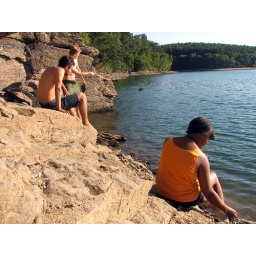
chris is the best rock skipper i know (guy in green trunks).